Musikari Kombo

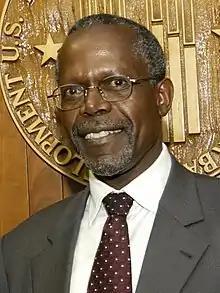
Musikari N. Kombo

Musikari Nazi Kombo (born March 13, 1944) is a Kenyan politician who serves as a nominated Member of Parliament.